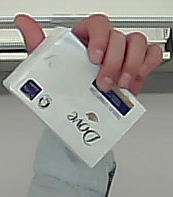
Product: dove_soap